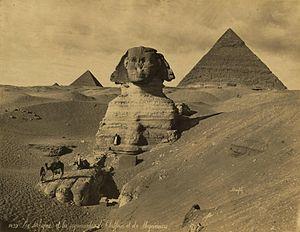
""1439 Le Sphynx et les pyramides de Cheffren et de Mycérinus. Bonfils"""